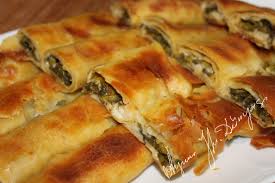
Yemek: borek